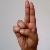
The image shows a hand gesture representing the letter 'U' in Indian Sign Language.